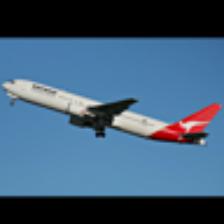
Label: NonHuman